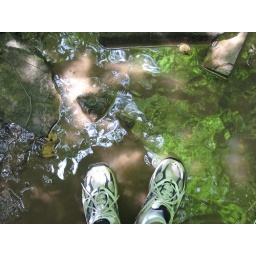
Having disturbed the water by splashing around a slight bit the reflections started to contort and merge in a colorful blend.